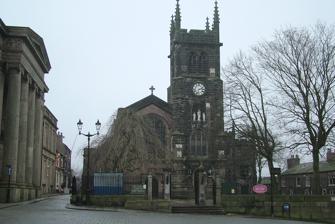
Building: St Michael's Church, Macclesfield
Country: United Kingdom
Year built: 1278
Church in Cheshire, England St Michael and All Angels Church, Macclesfield St Michael's Church, Macclesfield, from the west St Michael and All Angels Church, Macclesfield Location in Cheshire 53°15′37″N 2°07′28″W / 53.2603°N 2.1244°W / 53.2603; -2.1244 OS grid reference SJ 917 737 Location Macclesfield , Cheshire Country England Denomination Anglican Website St Michael's, Macclesfield History Status Parish church Dedication Saint Michael Consecrated 1278 Architecture Functional status Active Heritage designation Grade II* Designated 14 April 1949 Architect(s) Arthur Blomfield Architectural type Church Style Gothic , Gothic Revival Completed 1901 Specifications Materials Red sandstone Stone-flagged roof Administration Province York Diocese Chester Archdeaconry Macclesfield Deanery Macclesfield Parish The Macclesfield Team Parish Clergy Rector Martin Stephens Laity Reader(s) Fran Hiles, Mike Strutt, Lynne Spedding Parish administrator vacant St Michael and All Angels Church overlooks Market Place in the town of Macclesfield , Cheshire , England.  It is an active Anglican parish church in the diocese of Chester , the archdeaconry of Macclesfield and the deanery of Macclesfield. It forms a team parish with three other Macclesfield churches: All Saints, St Peter's and St Barnabas'. The church is recorded in the National Heritage List for England as a designated Grade II* listed building . A church has been on the site since the 13th century.  There have been two major reconstructions, the last being in 1898–1901.  Two ancient chapels remain dating from the 15th and 16th centuries.  Inside the church are a number of tombs and memorials, mainly to the memory of the Savage and Legh families. History The first church on this site was a chapel built around 1220, soon after the borough of Macclesfield was established.  Around 1278 it was extended or rebuilt by Queen Eleanor , wife of Edward I and dedicated to All Saints or All Hallows.  A chapel, known as the Legh chapel, was built around 1442 for Sir Piers Legh who fought and died at the Battle of Agincourt .  Between 1505 and 1507 the Savage Chapel, a larger chantry chapel, was built by Thomas Savage , Archbishop of York from 1501 to 1507. There have since been a number of reconstructions of the church.  In 1739–40 it was rebuilt in neoclassical style and at this time it is likely that the church was rededicated to Saint Michael.  In 1740 the wooden tower was taken down because it was considered dangerous.  In 1819 the east end was rebuilt and a new chancel added.  The last major rebuilding was in 1898–1901 by Arthur Blomfield when the whole church, other than part of the chancel and the Legh and Savage chapels, were replaced. A further reordering, known as "Open Door" Phase 1, took place between June 2003 and May 2004 to provide a welcome area ( narthex ), meeting rooms and an office at the west end. A second phase followed in which the room to the southeast of the building was equipped as a Youth Centre. As part of the "Open Door Reordering", extensive repair work was carried out to the church roof and to the church organ which was completely dismantled, cleaned, repaired and re-built. The architectural works were carried out by Barlow, Wright and Phelps, of Buxton, Derbyshire. Architecture Exterior St Michael's Church from Macclesfield railway station The plan of the church consists of a six- bay nave with north and south aisles and a chancel with vestries to the north and south.  The tower is at the west end of the south aisle.  The Legh Chapel extends from the south aisle and the larger Savage Chapel is to the east of this.  At the west end of the Savage Chapel is a porch surmounted by a tower. The main tower incorporates some of the earlier masonry and includes some of the original carved stones and heraldic shields representing local noble families.  On its west face is a clock and beneath this is a niche containing statues representing the Virgin and Child , Saint John and Saint James . Interior Furnishings The font consists of a baluster and a fluted bowl dated 1744.  The reredos , altar table, and communion rail dating from 1946 were designed by Sir Charles Nicholson .  Behind this reredos is an older one from 1820, in Gothic style, containing arcades with ogee heads.  The pulpit dates from 1876 and contains carvings of apostles .  The wardens' pew is Jacobean in style.  Two chandeliers are present, one dated 1882, the other was donated in 1744 and remodelled in 1822. In the porch of the Savage Chapel are fragments of medieval glass.  The east window, dating from 1901, and the west window from 1902 (the latter depicting Queen Victoria ), are by Powells .  On the north side of the church are windows by Kempe , and by Burlison and Grylls .  The Legh Chapel contains glass by Shrigley and Hunt dated 1903.  On the northeast of the nave is glass by Christopher Whall , from about 1910, and by Paul Woodroffe .  In the Savage Chapel the glass is all by Morris & Co. , dating from the early 20th century. The two- manual organ was made by Percy Daniel and Company. There is a ring of 12 bells, all cast in 1923 by John Taylor and Company . Chapels and monuments The major points of interest in the church are the chapels and the monuments. The church contains "the finest collection of alabaster effigies in Cheshire". The smaller Legh Chapel, built around 1422 and rebuilt in 1620, is now used as a baptistry .  It contains a number of memorial brasses , including one to William Legh who died in 1630. The Savage Chapel The exterior of the Savage Chapel Tomb of Major General Thomas Savage, 3rd Earl Rivers in the Savage chapel The Savage Chapel is the larger of the two family chapels at St Michael's, it was built between 1505 and 1507 by Archbishop Thomas Savage , a member of the family who served as Archbishop of York . Many members of the Savage family are buried in tombs within the chapel. In the Savage Chapel is the Pardon Brass in memory of Roger Legh who died in 1506.  This was in three parts, one showing Roger kneeling with his six sons, and one showing the Mass of Saint Gregory ; the other part, which is missing, is thought to have shown Roger's wife with their seven daughters. Its inscription shows that for five Paternosters , five Aves and one Creed , an indulgence will be given for 26,000 years and 26 days in purgatory . Many of the tombs and memorials represent members of the Savage family and a high proportion of these have the forename of John.  The tomb of Sir John Savage who died in 1597 and his wife, Lady Elizabeth Manners, are in the Savage Chapel. On the tomb are their recumbent effigies with Elizabeth, who was the daughter of the Earl of Rutland , at a higher level to reflect her superior rank. Above them is a canopy on which are two female figures.  It was this John Savage who built the great mansion of Rocksavage near Runcorn . To the south of this tomb is a white alabaster tombstone which is thought to be in memory of George Savage, chancellor of the diocese of Chester who died in 1552.  Also in the chapel is the effigy of a civilian, showing the head and shoulders and the feet, the centre being left as plain masonry. In the southeast corner of the chapel is the tomb of Sir John Savage who died in 1528 and his wife, Elizabeth, daughter of Charles Somerset, 1st Earl of Worcester . In the apse of the chapel are a damaged piscina and aumbry , and a squint giving a view of the main altar. The altar in the chapel is the original one in stone. In the north wall of the chapel, between the chapel and the nave of the church, are two more tombs with effigies. One is Sir John Savage , the elder brother of Archbishop Savage. He had been a commander at the Battle of Bosworth Field in 1485 and was killed at a Siege of Boulogne (1492) . The other is the tomb of his son, John Savage, who died in 1527 and who was Sheriff of Worcestershire for 24 years. On the south side of the sanctuary is the tomb of Sir John Savage, who died in 1495, and his wife Katherine, daughter of Thomas Stanley, 1st Baron Stanley . This is considered to be the finest tomb in the church and contains recumbent alabaster effigies of the couple. On the south side of the sanctuary is another fine alabaster monument of a knight in armour which is known as the Downes effigy. This is thought to represent one of the Downes of Shrigley.  In the chancel is the tomb of Thomas Savage, 3rd Earl Rivers , who died in 1694 (the memorial was moved from the south aisle in the 2003-4 reordering).  He is depicted in a robe with a wig, semi-reclining under a marble canopy which is supported by Corinthian columns. External features In the churchyard is a sundial dating probably from the 18th century.  It consists of a baluster-pedestal on a stone base.  It is listed at Grade II. Also listed at Grade II are the churchyard walls, railings, gates and gate piers. See also Cheshire portal Grade II* listed buildings in Cheshire East Listed buildings in Macclesfield References